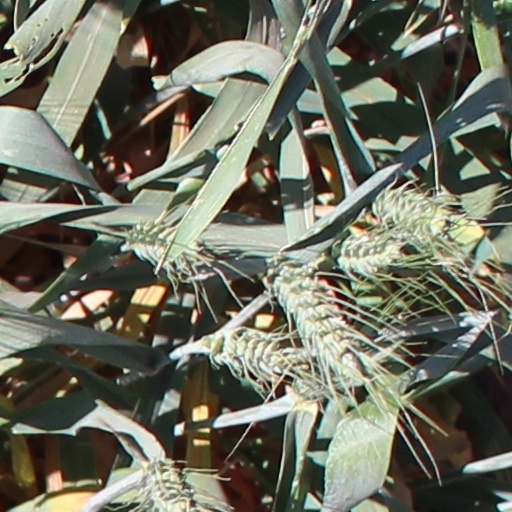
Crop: wheat